Bullet Rogan

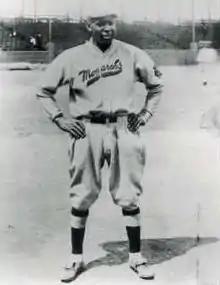
Rogan with the Kansas City Monarchs,

In July 1920, Rogan and Dobie Moore joined the Monarchs. Rogan quickly became the premier pitcher and biggest box-office draw in the young league. By his third season with the Monarchs, 1922, he hit .390, and his 13 home runs were good for second in the league. On August 6, 1923, Rogan combined with teammate and manager José Méndez to pitch a no-hitter against the Milwaukee Bears, Méndez pitching the first five innings and Rogan the last four. That season he hit .364 with a league-leading 16 wins and 151 strikeouts to lead the Monarchs to their first pennant.